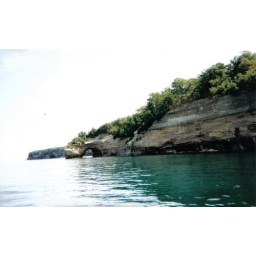
second view of the rock wall in Michigan